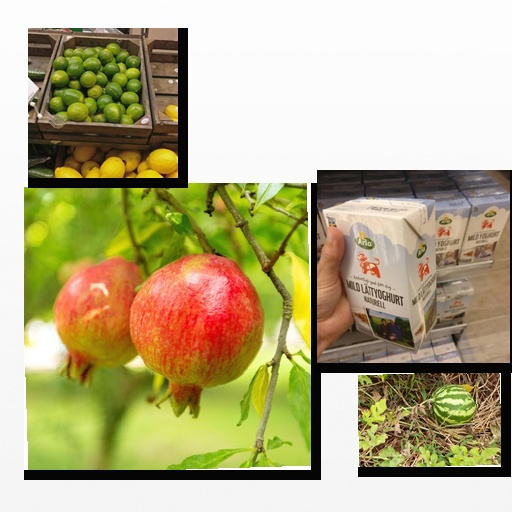
Food items: lime, natural_low_fat_yogurt, pomegranate, watermelon